IBM 2250

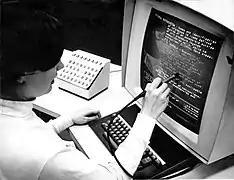
IBM 2250 Model IV display station, including light pen and programmed function keyboard.

The IBM 2250 Graphics Display Unit was a vector graphics display system by IBM for the System/360; the Model IV attached to the IBM 1130.